Malchus

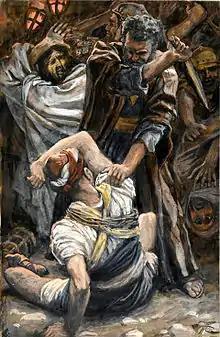
Brooklyn Museum – "The Ear of Malchus" ("L'oreille de Malchus") – James Tissot

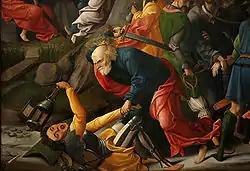
A depiction of Peter striking Malchus (c. 1520, Musée des Beaux-Arts de Dijon)

Malchus was the servant of the Jewish High Priest Caiaphas who participated in the arrest of Jesus as written in the four gospels. According to the Bible, one of the disciples, Simon Peter, being armed with a sword, cut off the servant's ear in an attempt to prevent the arrest of Jesus.